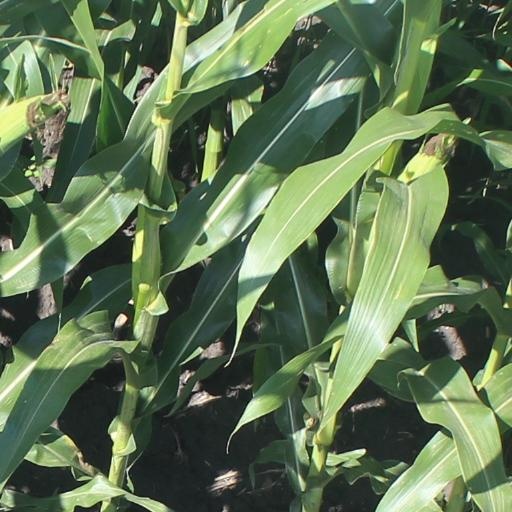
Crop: maize; corn